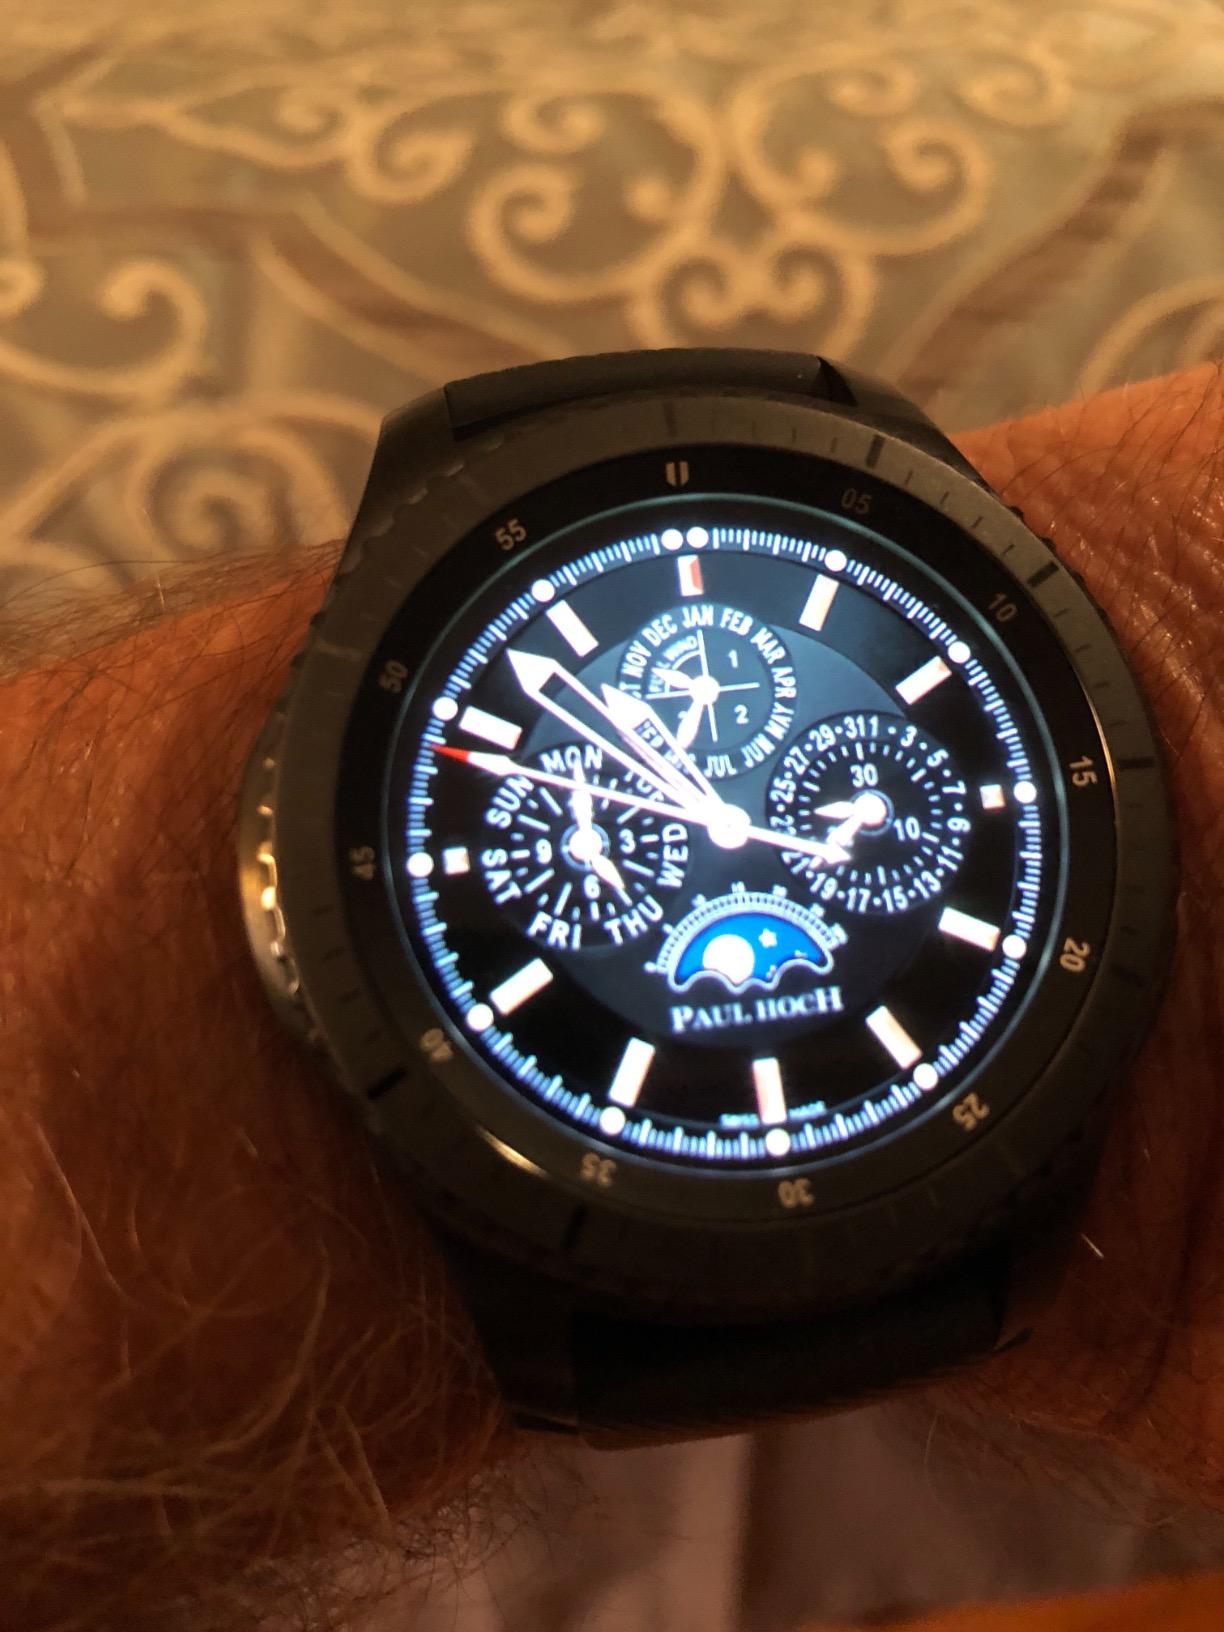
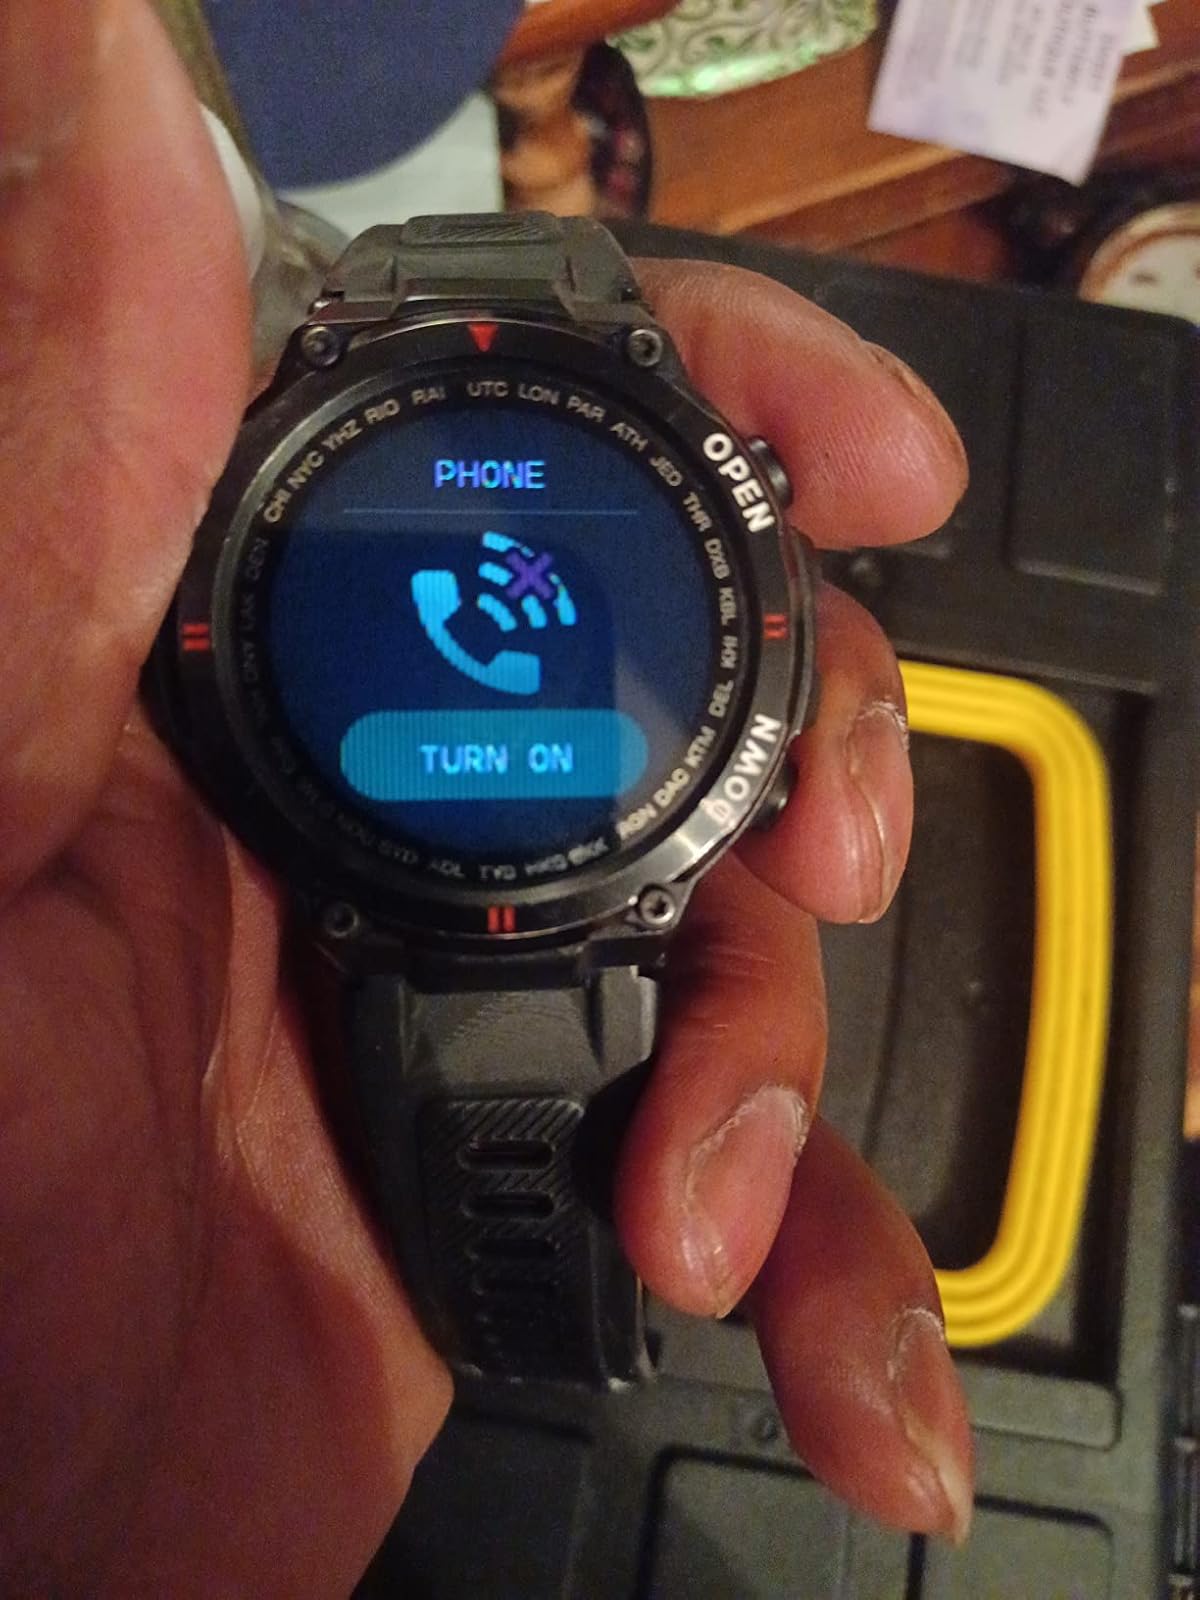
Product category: smartwatch
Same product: no